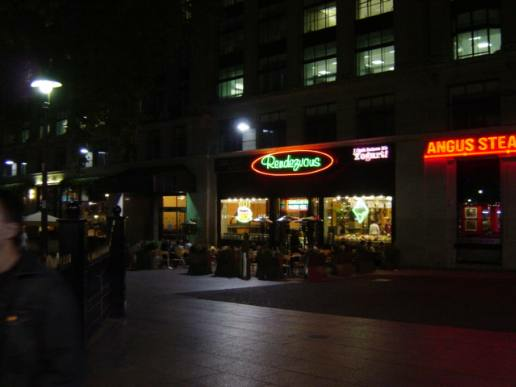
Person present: No